Georg Wallin the Elder

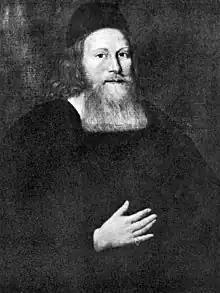
Oil painting from ca 1710.

Georg Wallin the Elder (1 May 1644 – 8 July 1723) was a Swedish clergyman, serving as bishop of Gothenburg and superintendent of Härnösand.